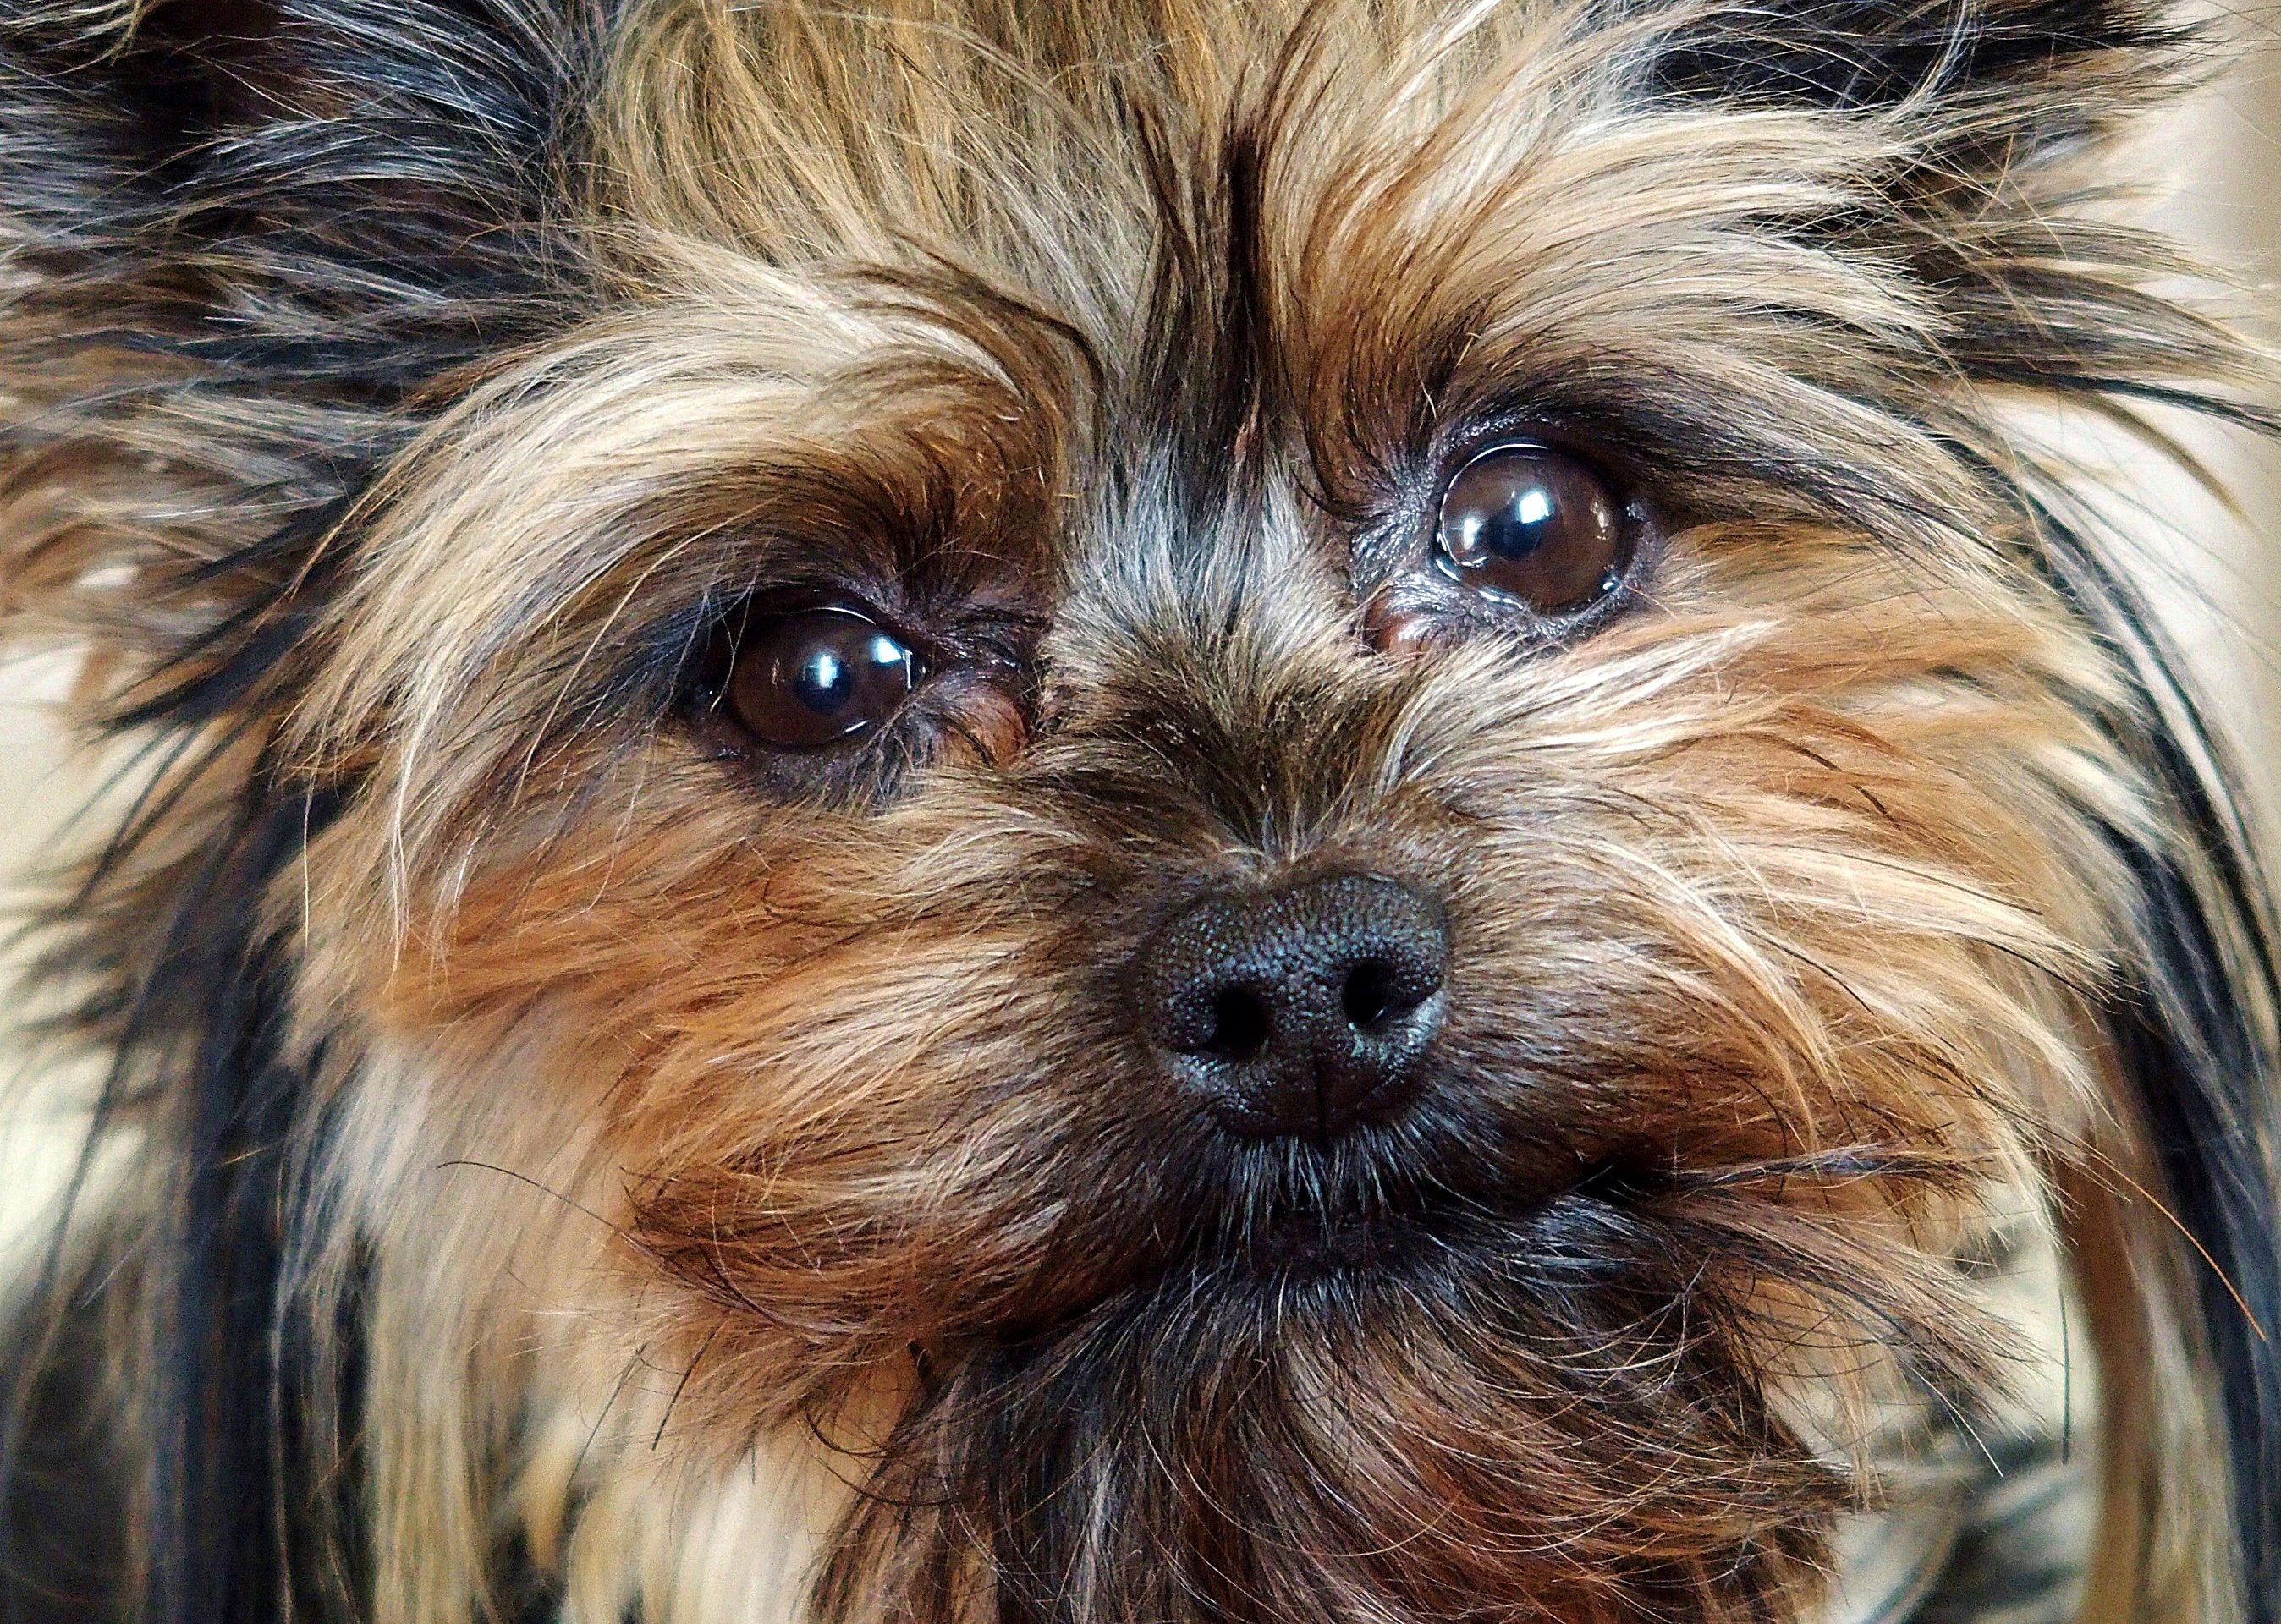
dog, mammal, hairy, yorkie, vertebrate, dog breed, lhasa apso, terrier, facial, yorkshire terrier, cairn terrier, australian silky terrier, havanese, dog like mammal, carnivoran, australian terrier, schnoodle, dog crossbreeds, morkie, biewer terrier, norwich terrier, norfolk terrier, poodle crossbreed, chinese imperial dog, my szofy face